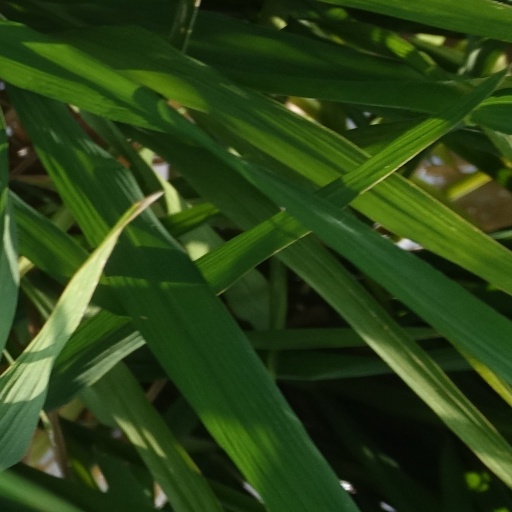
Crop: rice